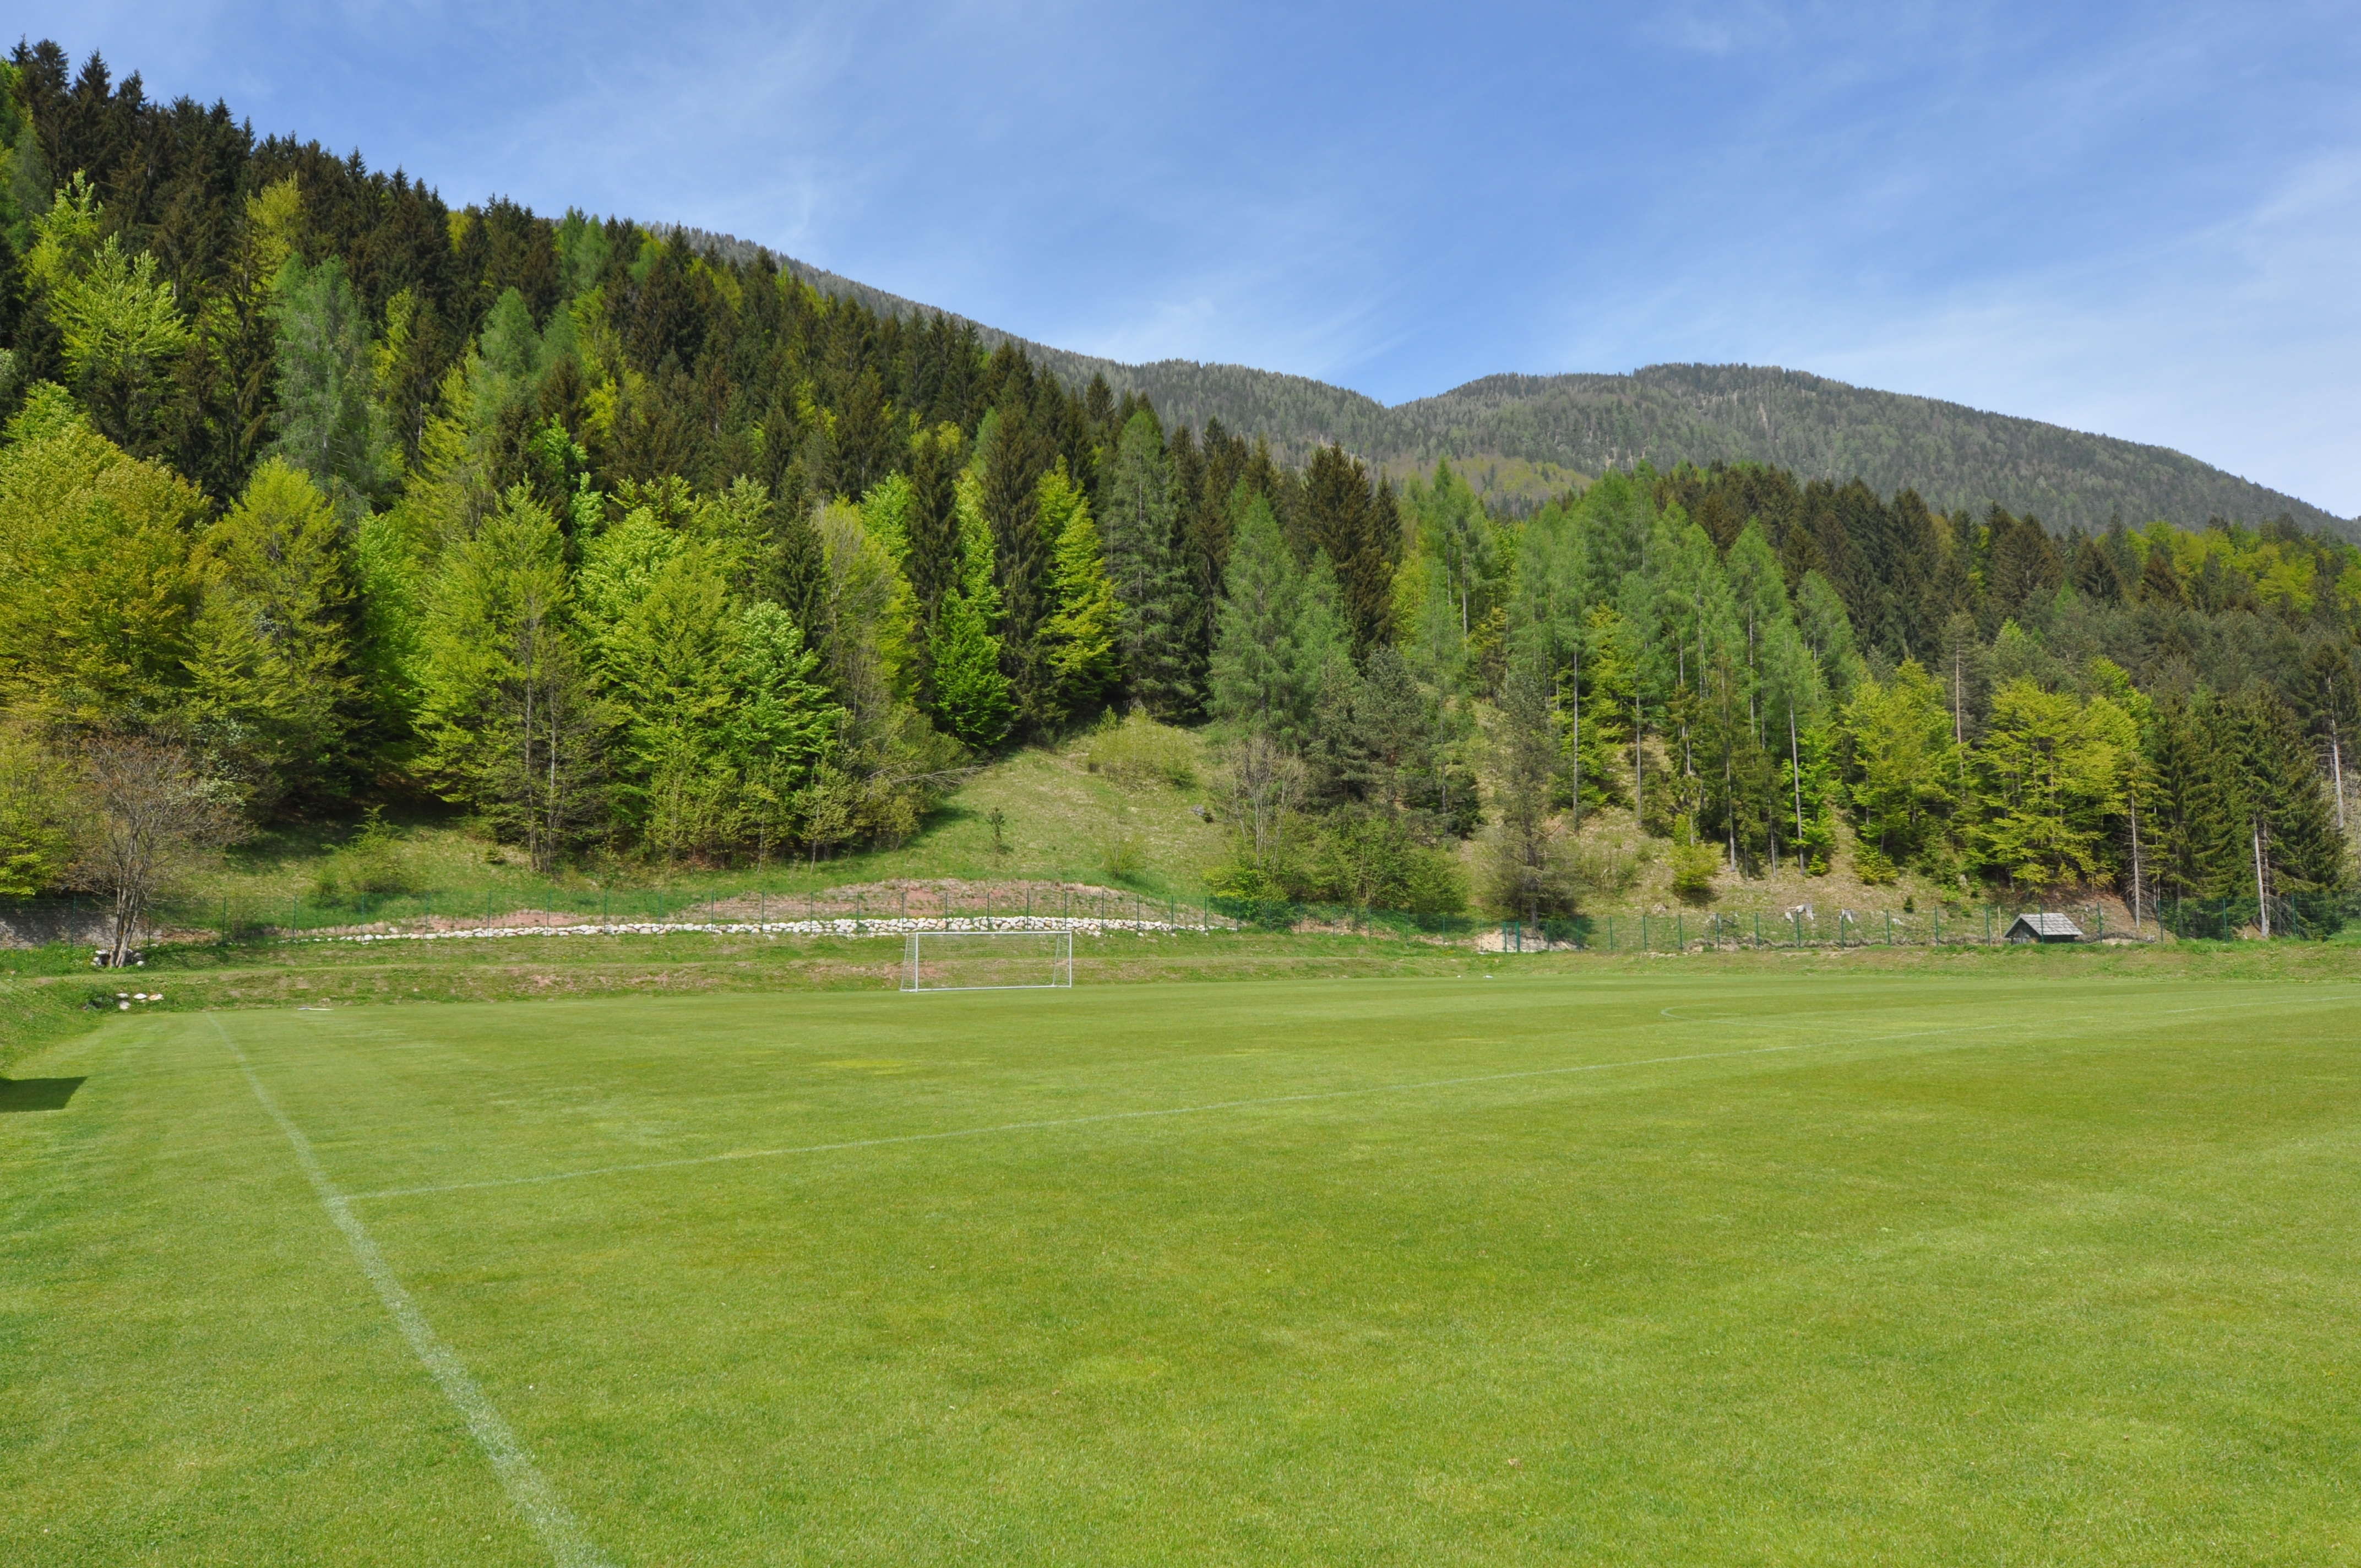
grass, structure, field, lawn, meadow, hill, mountain range, green, pasture, football, golf course, golf club, sports, grassland, plateau, estate, football field, geographical feature, sport venue